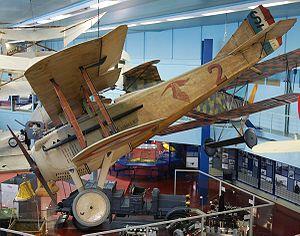
La deux francs Georges Guynemer est une pièce de monnaie commémorative de deux francs français émise en 1997 en hommage à Georges Guynemer, célèbre aviateur de la Première Guerre mondiale, à l'occasion des 80 ans de sa remise de la croix d'officier de la Légion d'honneur ainsi que de sa disparition, abattu en vol par un avion allemand.
Le groupe de combat nᵒ 12 appelé aussi escadrille des Cigognes est une célèbre unité aéronautique de l'armée française dont les appareils d'escadrilles étaient ornés d’une cigogne.